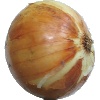
Label: white_onion